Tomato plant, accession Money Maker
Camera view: horizontal (90 deg, fisheye); turntable rotation: 0 degrees
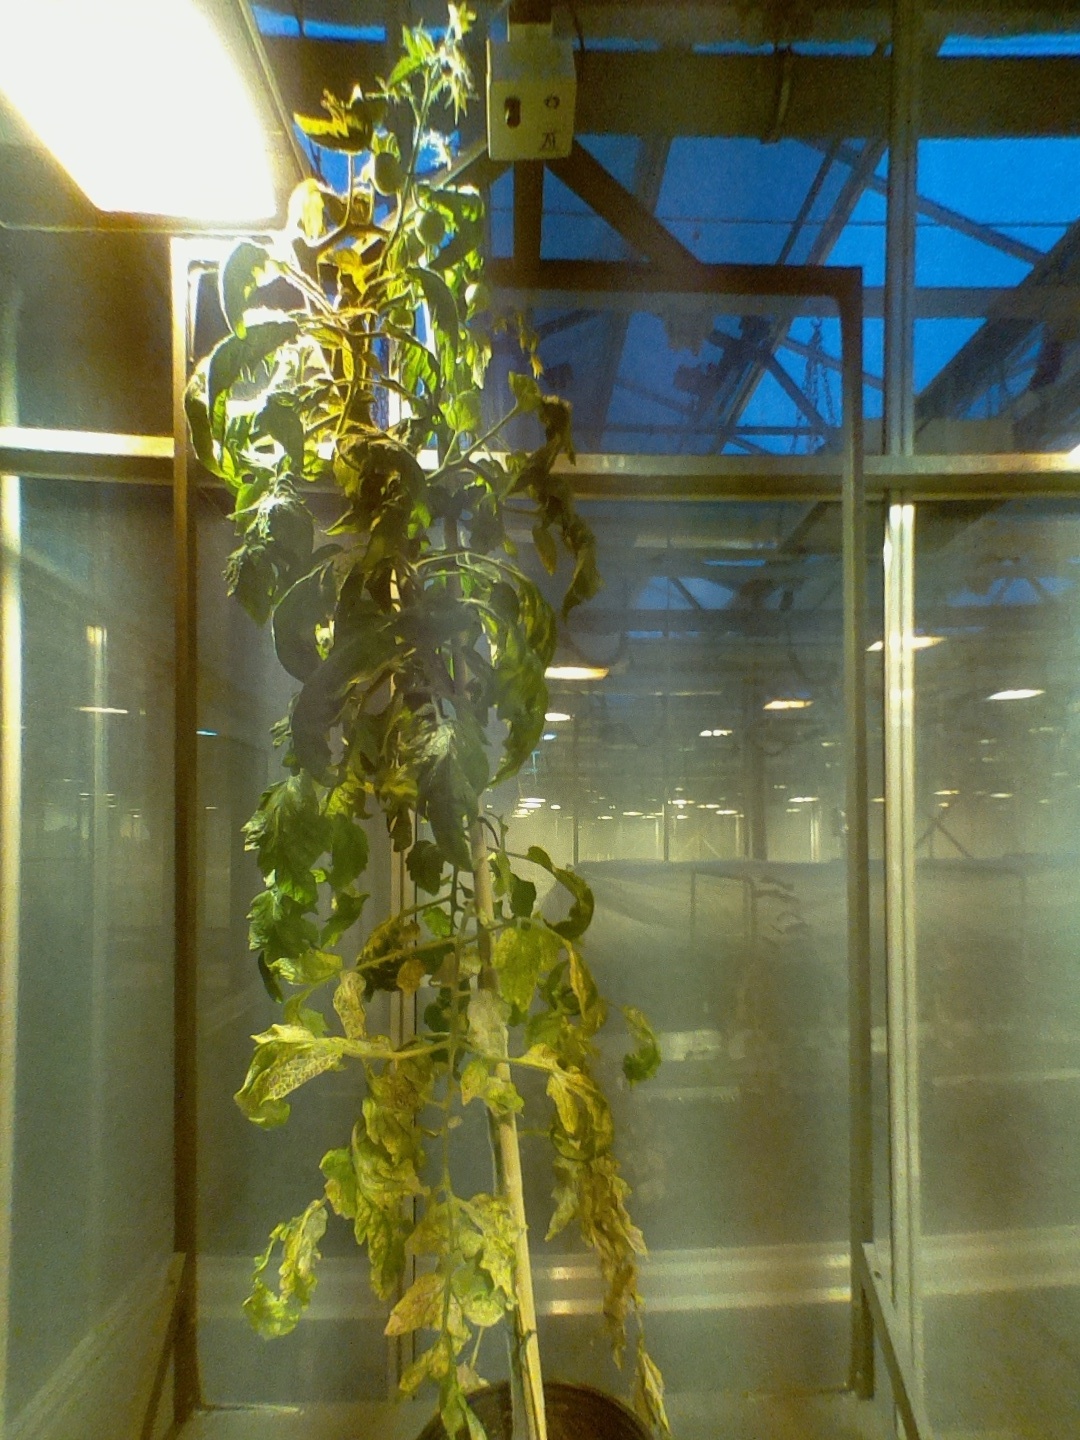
BBCH growth stage 72: 20%-30% of final fruit size